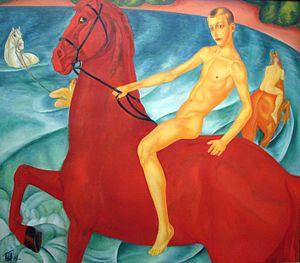
Kouzma Sergueïevitch Petrov-Vodkine est un peintre, graphiste et décorateur de théâtre russe puis soviétique né à Khvalynsk en novembre 1878 et mort à Léningrad en février 1939.